It's All Coming Back to Me Now

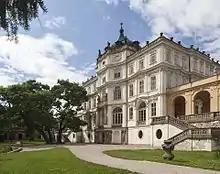
where the video was filmed

British director Nigel Dick directed the music video for Dion's version, with Simon Archer as cinematographer and Jaromir Svarc as art director. It was shot between 29 June and 3 July 1996 in Castle Ploskovice, the summer palace of the Austrian Emperors, with additional interior shots done at Barandov Studios, both located in Prague, Czech Republic; it was later released in July 1996. Although Castle Ploskovice served as the exterior, the most notable areas featured in the music video are its entrance hall, ballroom, and the arched walkways. There are two versions of this music video; the full version (about 7:44 in length) and the single version (about 6:00 in length). Both of them are included on Dion's 2001 DVD video collection "All the Way... A Decade of Song & Video".